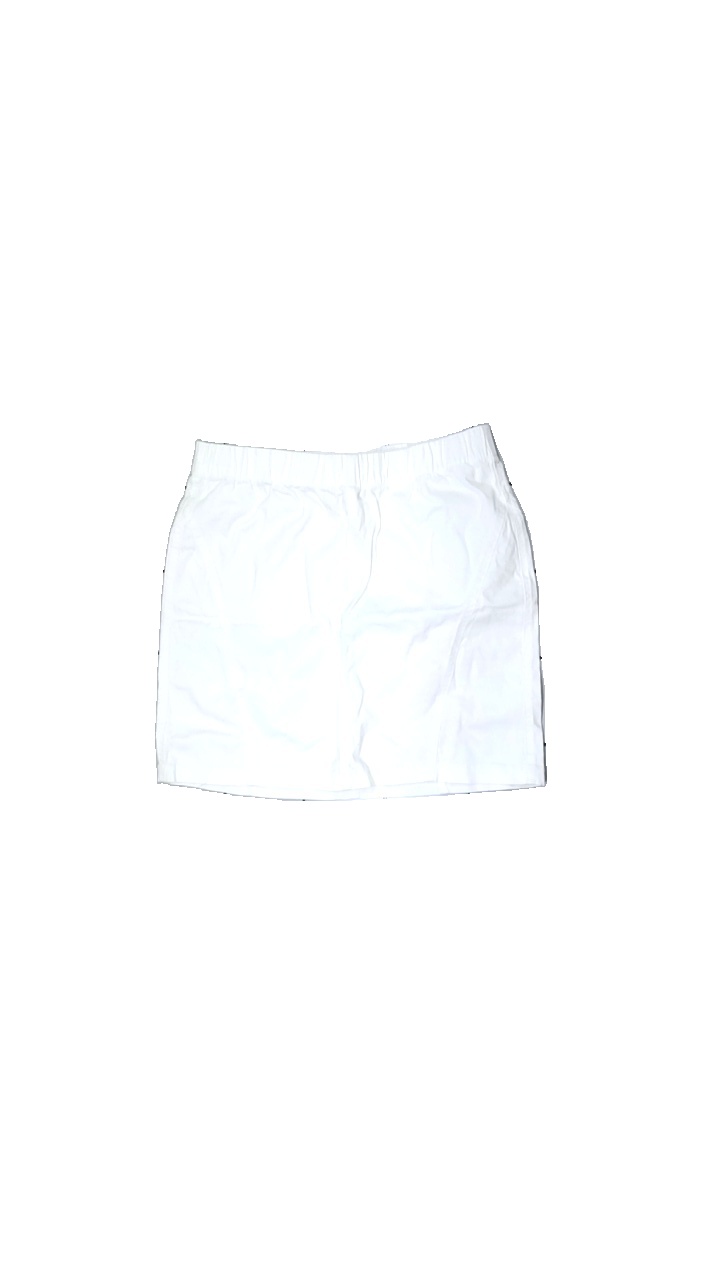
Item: Skirt (Ladies)
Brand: Gina Tricot
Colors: White
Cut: Regular
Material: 100% cotton
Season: Summer
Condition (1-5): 2
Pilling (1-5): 5
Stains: Minor
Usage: Export
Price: <50